Badger Mountain (Benton County, Washington)

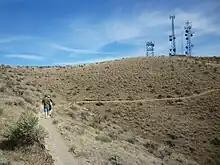
Hiking trail near summit

The Canyon and Skyline Trails reach the peak. The Canyon Trail is long and starts at Trailhead Park. The Canyon Trail only allows hikers. The Skyline Trail is long and starts off of Dallas Road on the northwest side of Badger. The Skyline Trail goes along the spine of Badger Mountain and is open to hiking, mountain biking and horseback riding.